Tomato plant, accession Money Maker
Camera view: tilt-top (135 deg); turntable rotation: 120 degrees
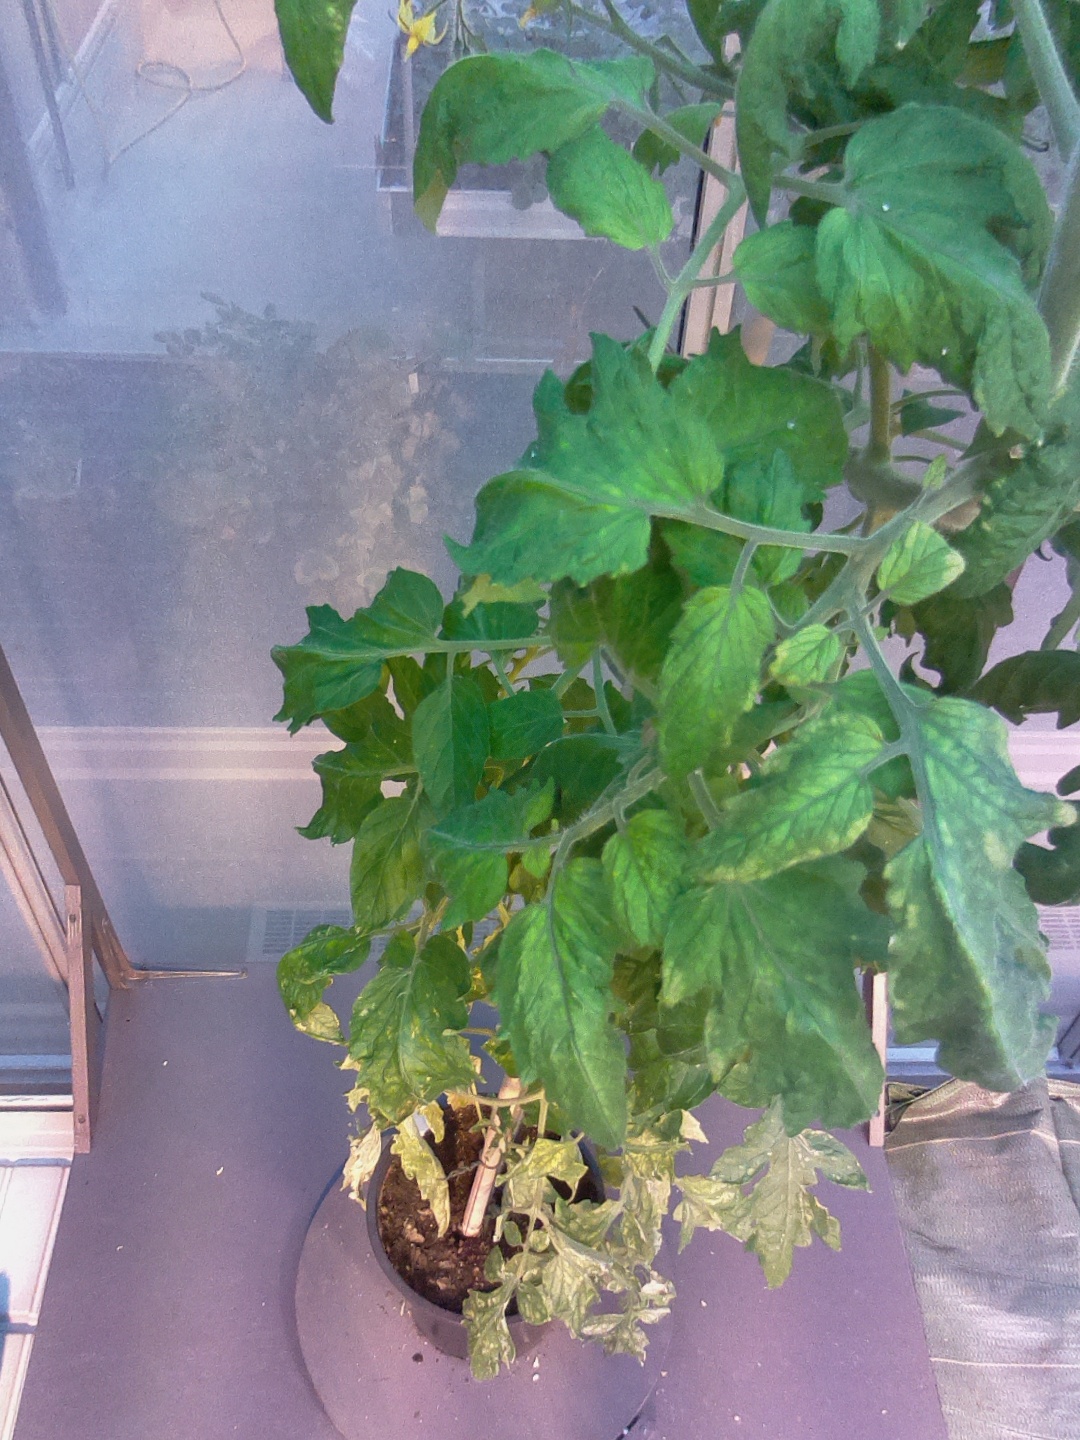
BBCH growth stage 71: 10%-20% of final fruit size